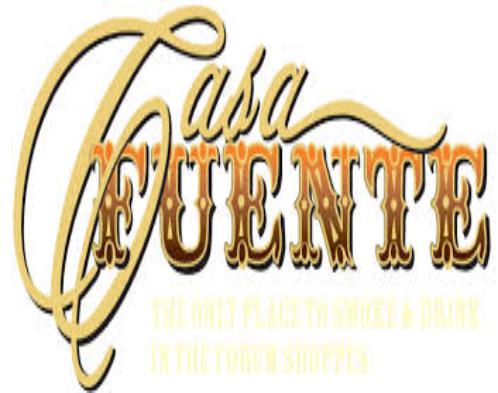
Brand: Arturo Fuente
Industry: Necessities